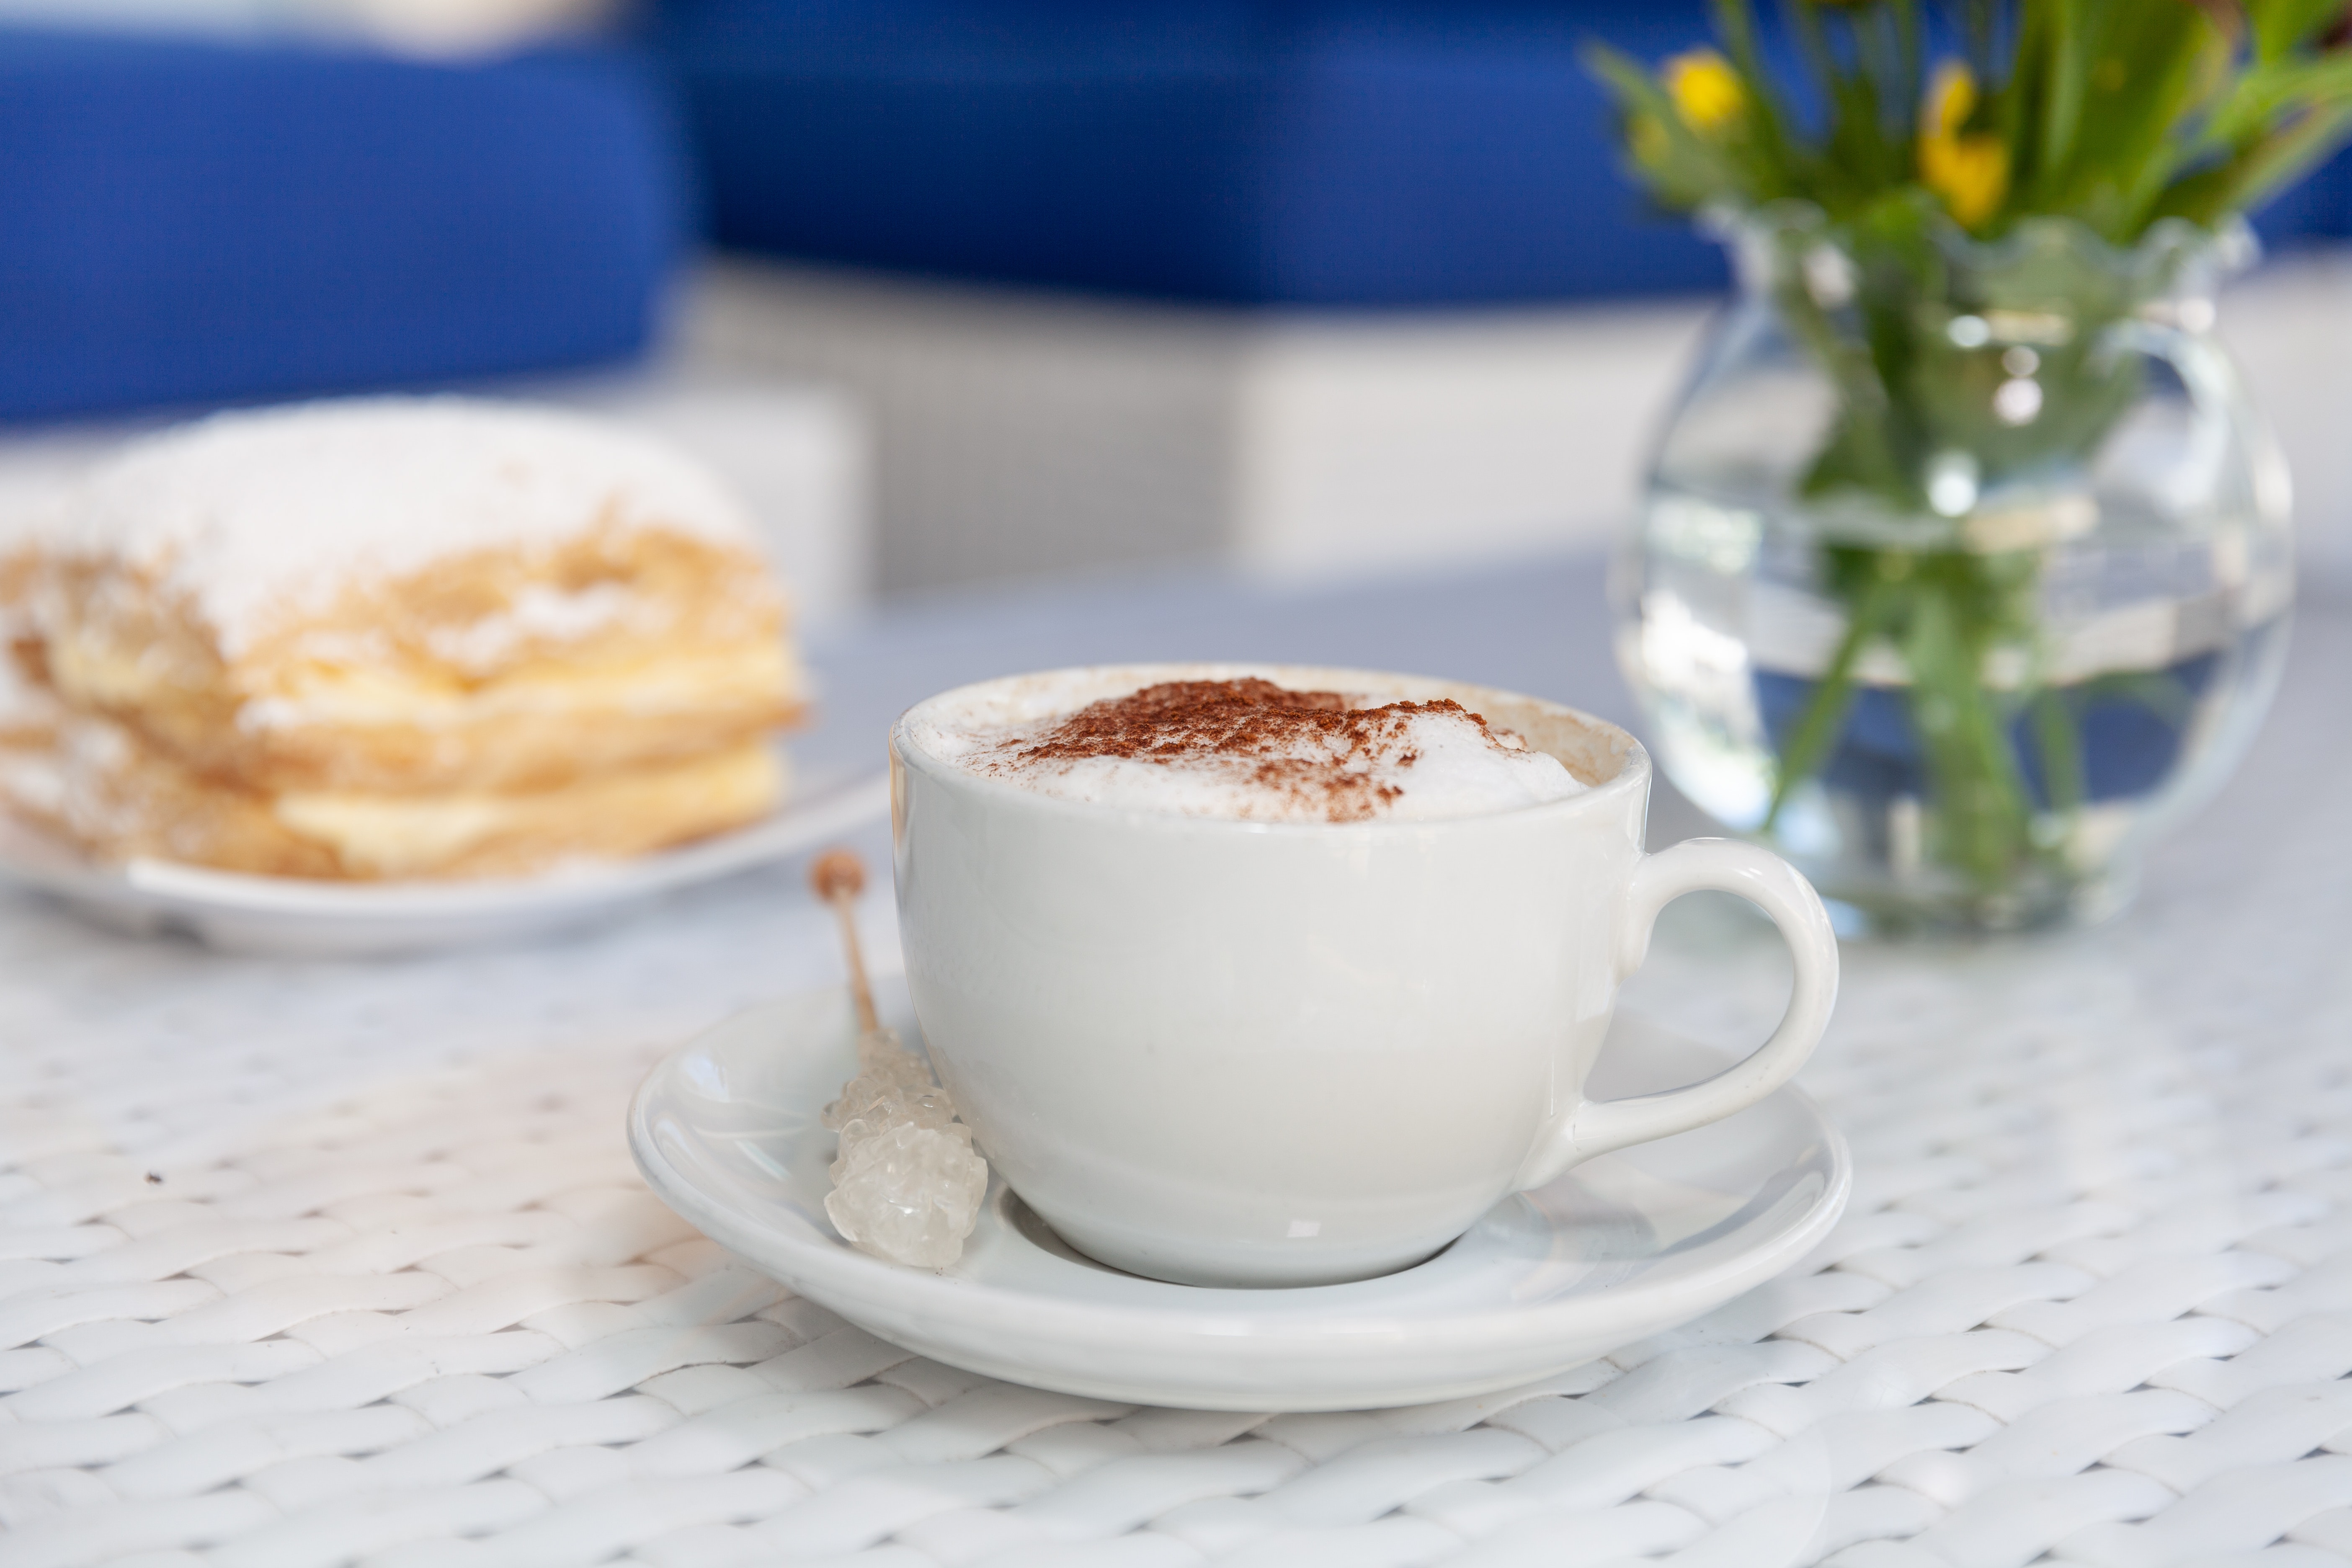
cappuccino, cup, coffee, coffee cup, tableware, food, babycino, breakfast, serveware, espresso, dessert, drink, wiener melange, salep, caffeine, dairy product, latte, dish, cafe au lait, saucer